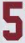
Number: 5